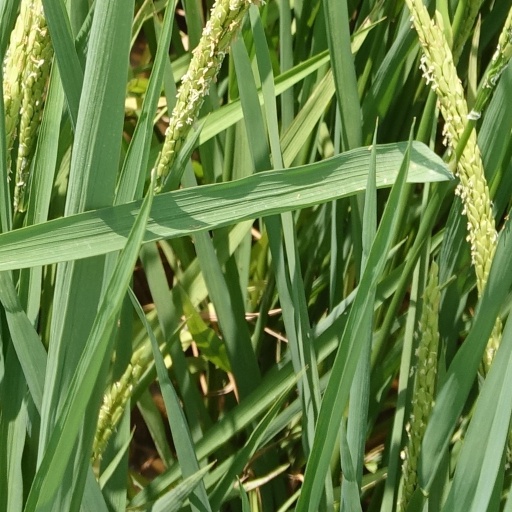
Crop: rice